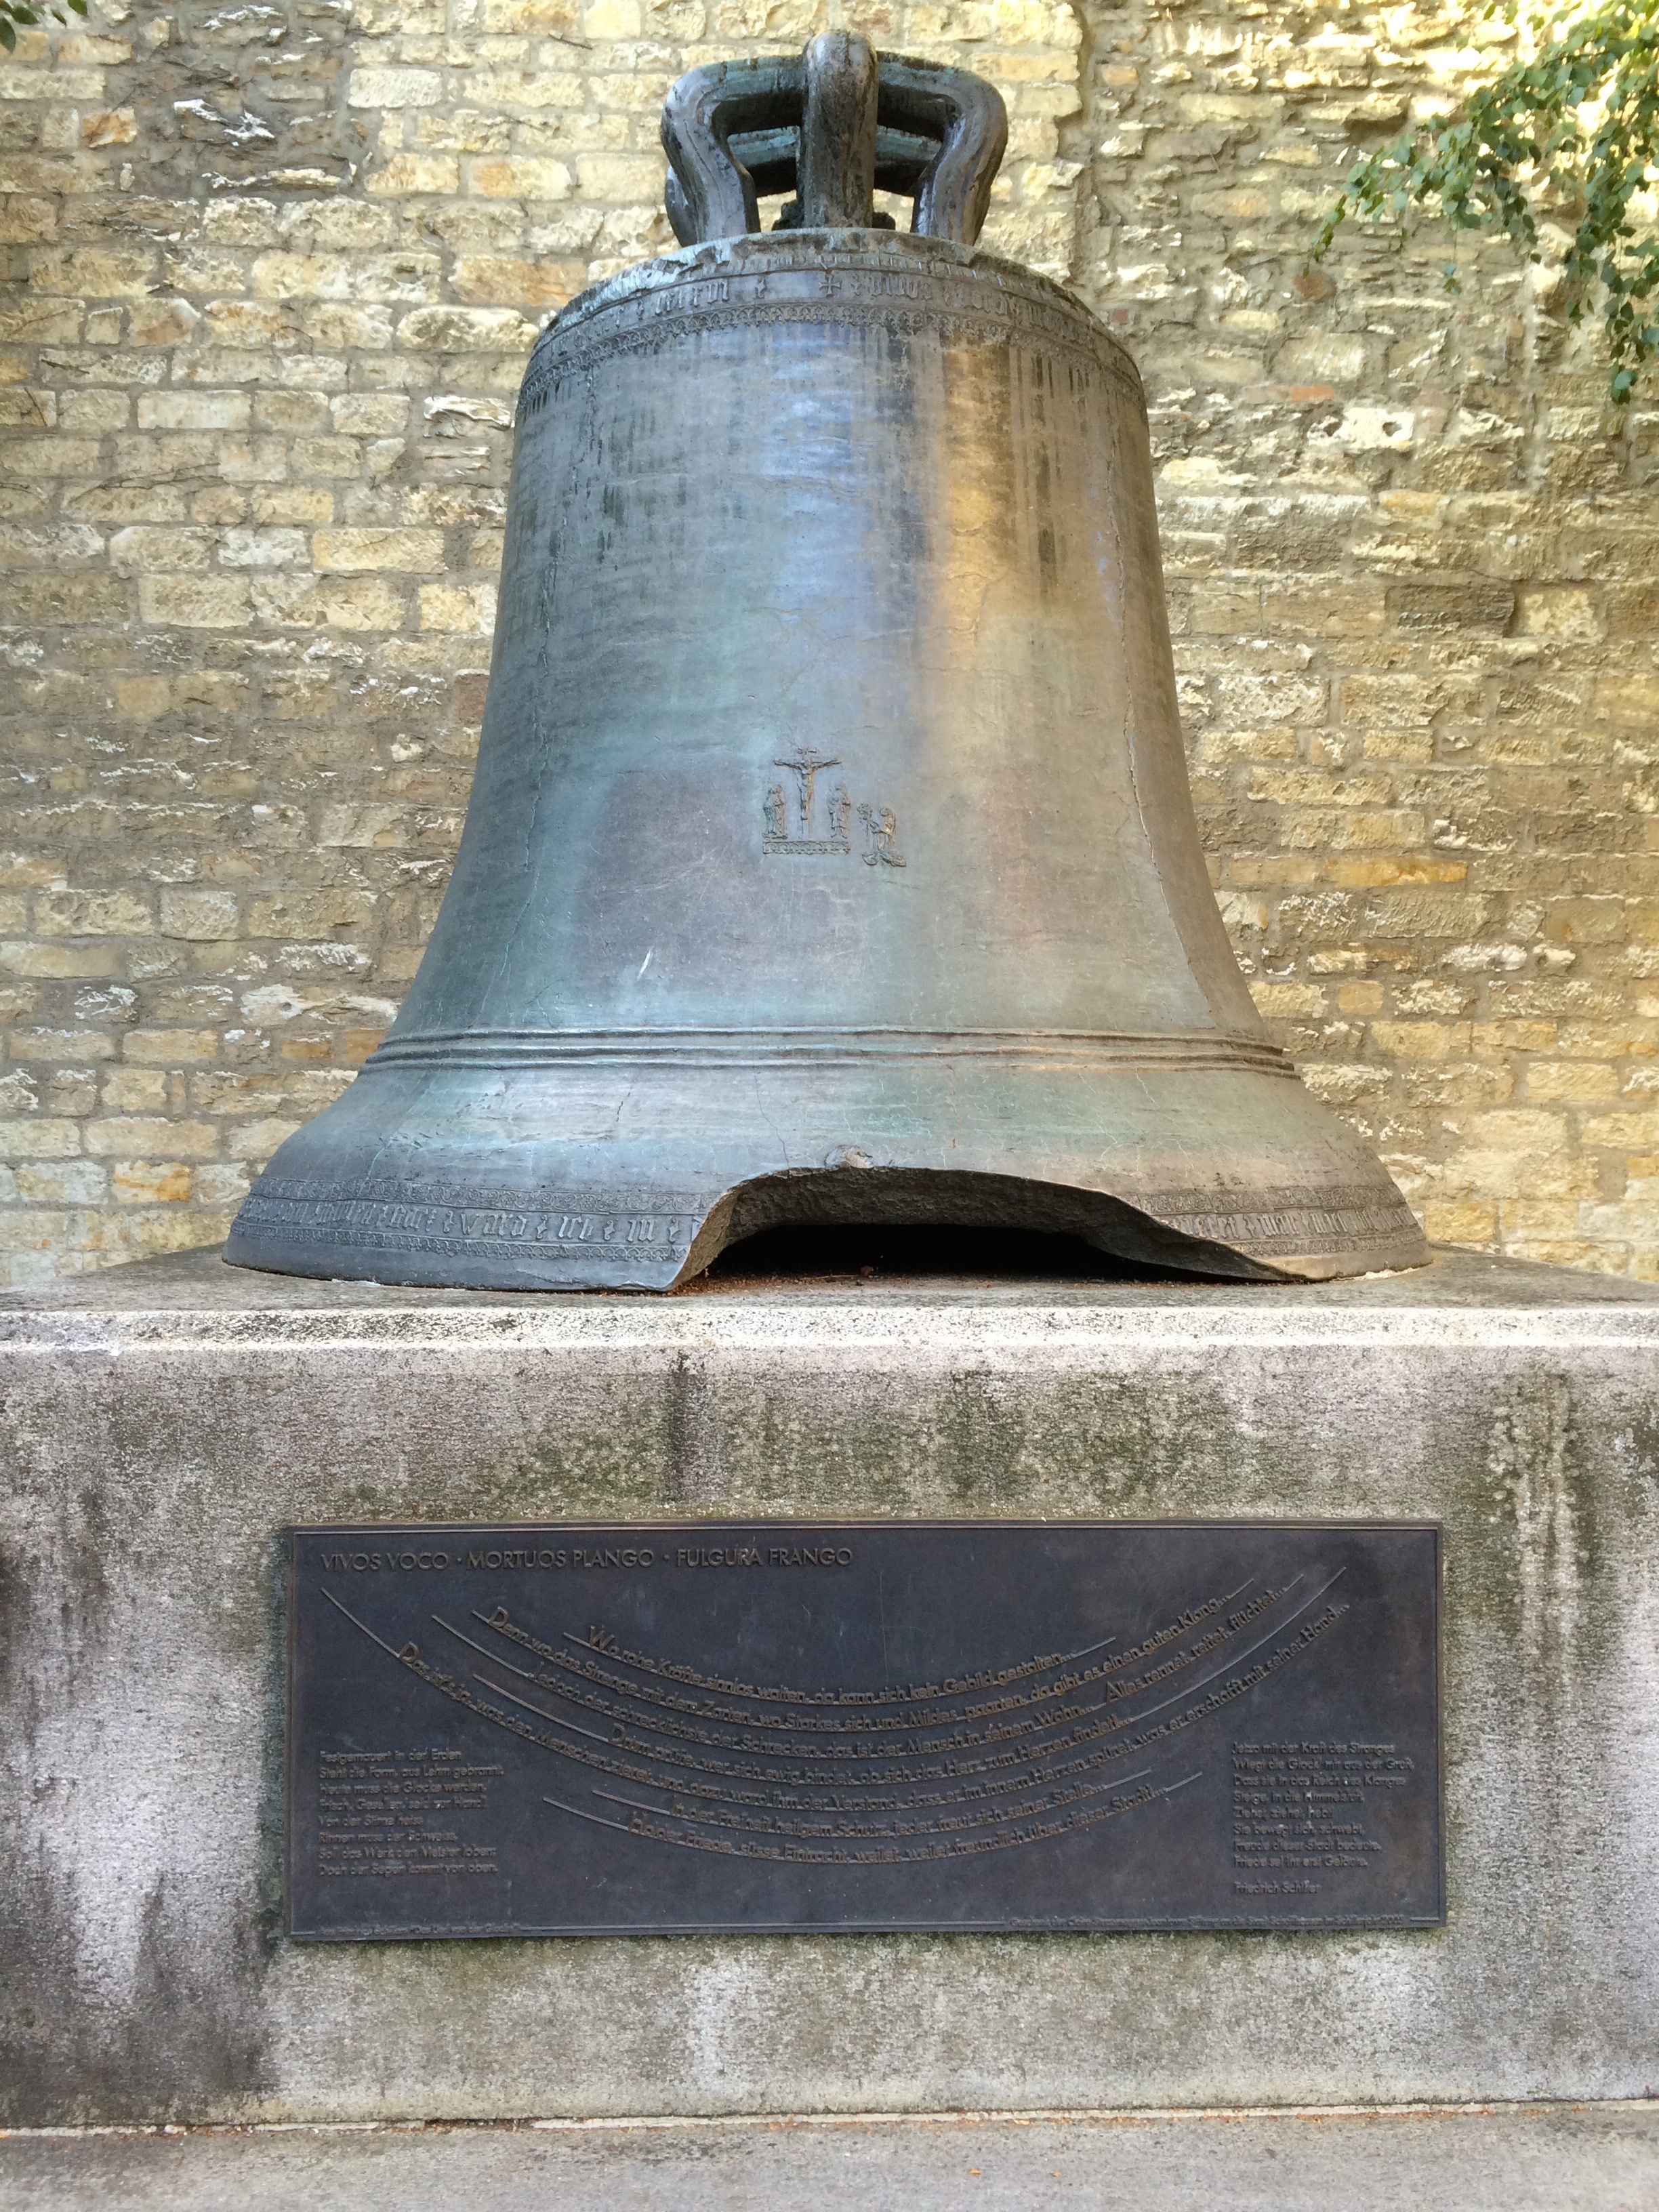
bell, musical instrument, church bell, podium, memorial plaque, schiller, man made object